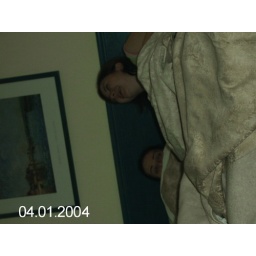
mags knows how to put a smile on any girls face in bed.